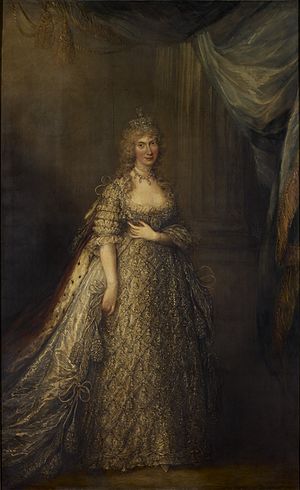
Georg 4. af Storbritannien / Ægteskab
Den uskønne Caroline af Braunschweig, malet af Gainsborough Dupont omkring 1795.
Georg 4. var konge af Det Forenede Kongerige Storbritannien og Irland og af Hannover fra sin far, Georg 3.'s død 29. januar 1820 til sin død ti år senere. Fra 1811 til sin tiltrædelse var han prinsregent under sin fars sindssygdom. Hans regentskab gav navn til perioden, dens arkitektur og dens mode. Han fik arkitekten John Nash til at bygge Royal Pavilion i Brighton og ombygge Buckingham Palace, samt sir Jeffry Wyattville til at genopbygge Windsor Castle.